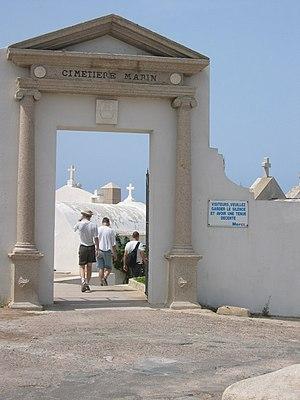
Le cimetière marin de Bonifacio est un cimetière marin se trouvant dans la ville de Bonifacio, en Corse. Il est aussi appelé cimetière marin de Saint-François. Il est visité par plus de 500 000 personnes par an. Il se trouve sur la falaise à proximité de l'église Saint-François où sont généralement célébrées les funérailles des défunts.